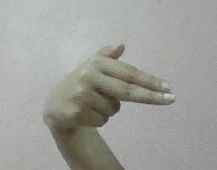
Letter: ghain